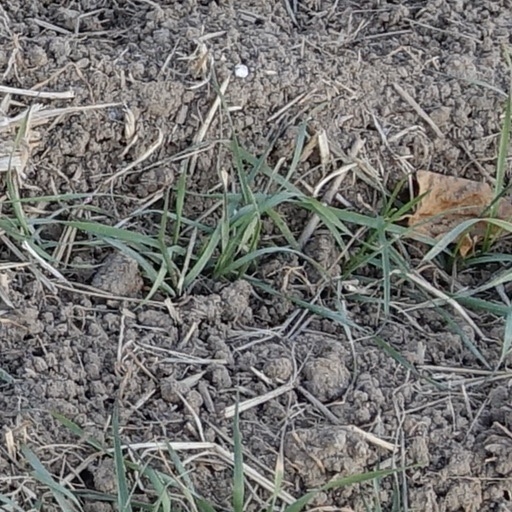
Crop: wheat